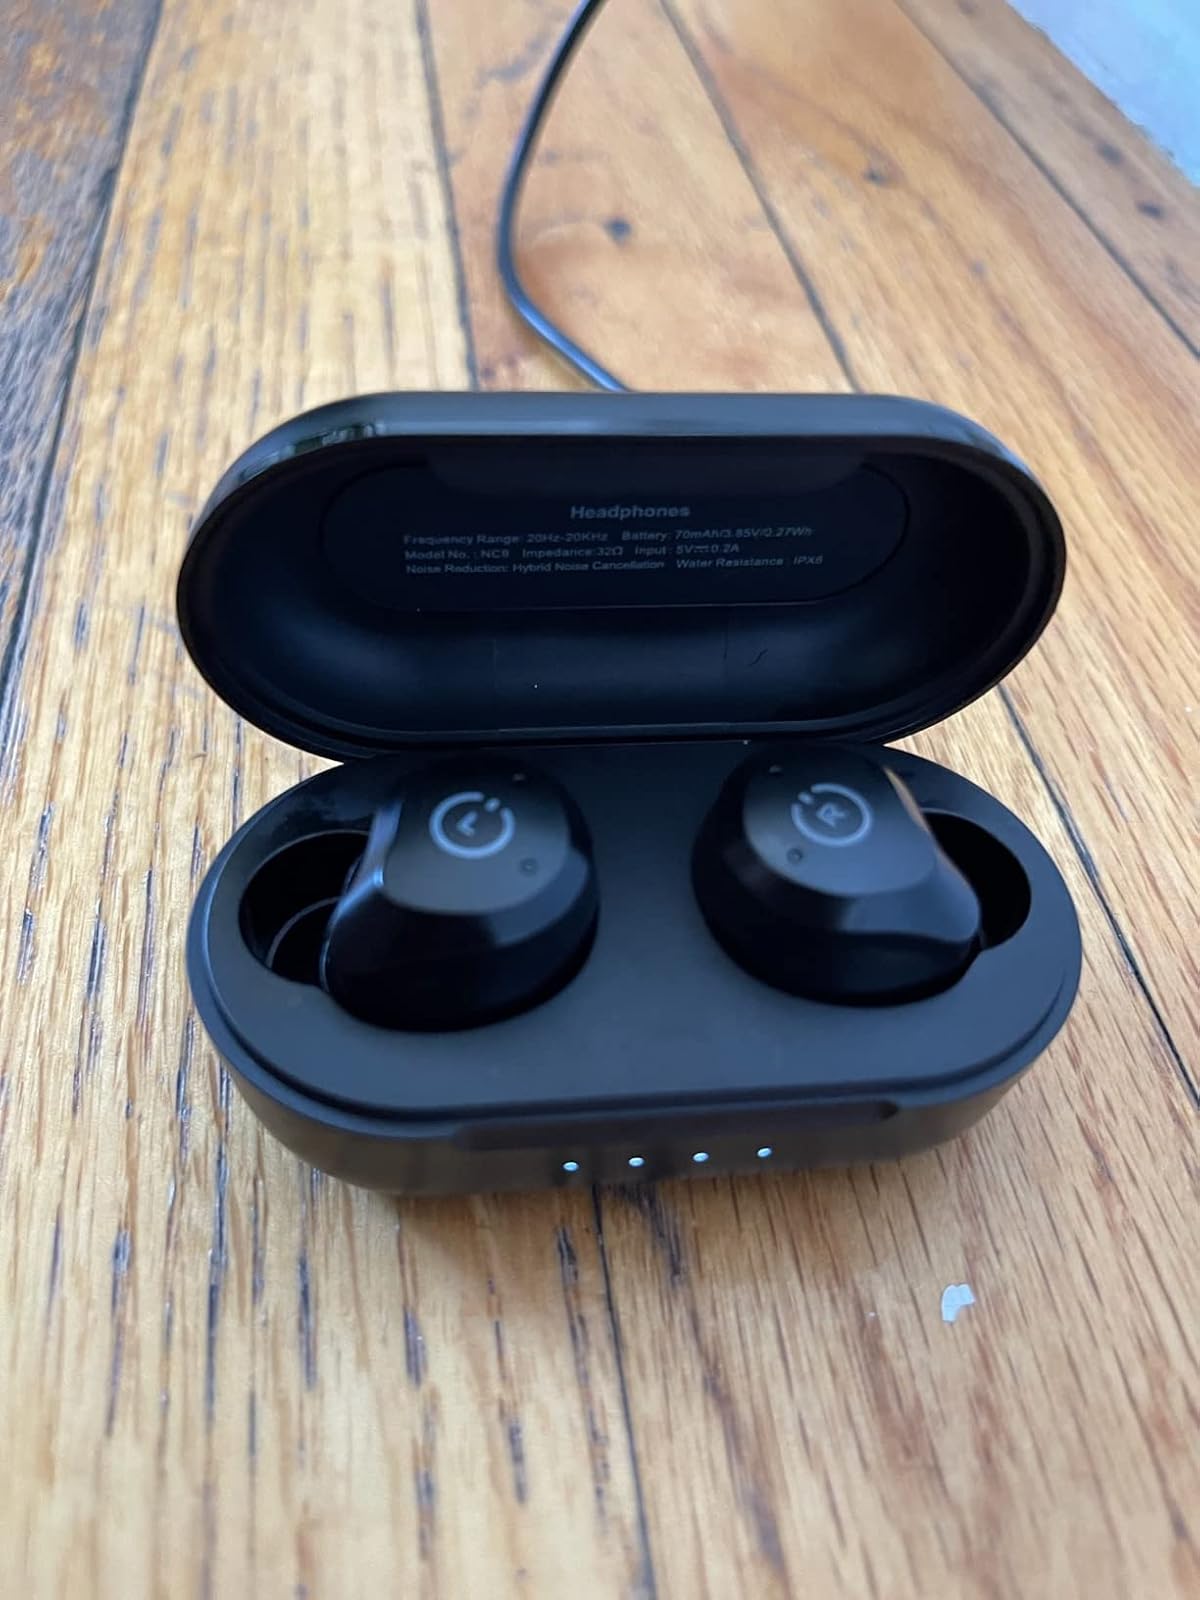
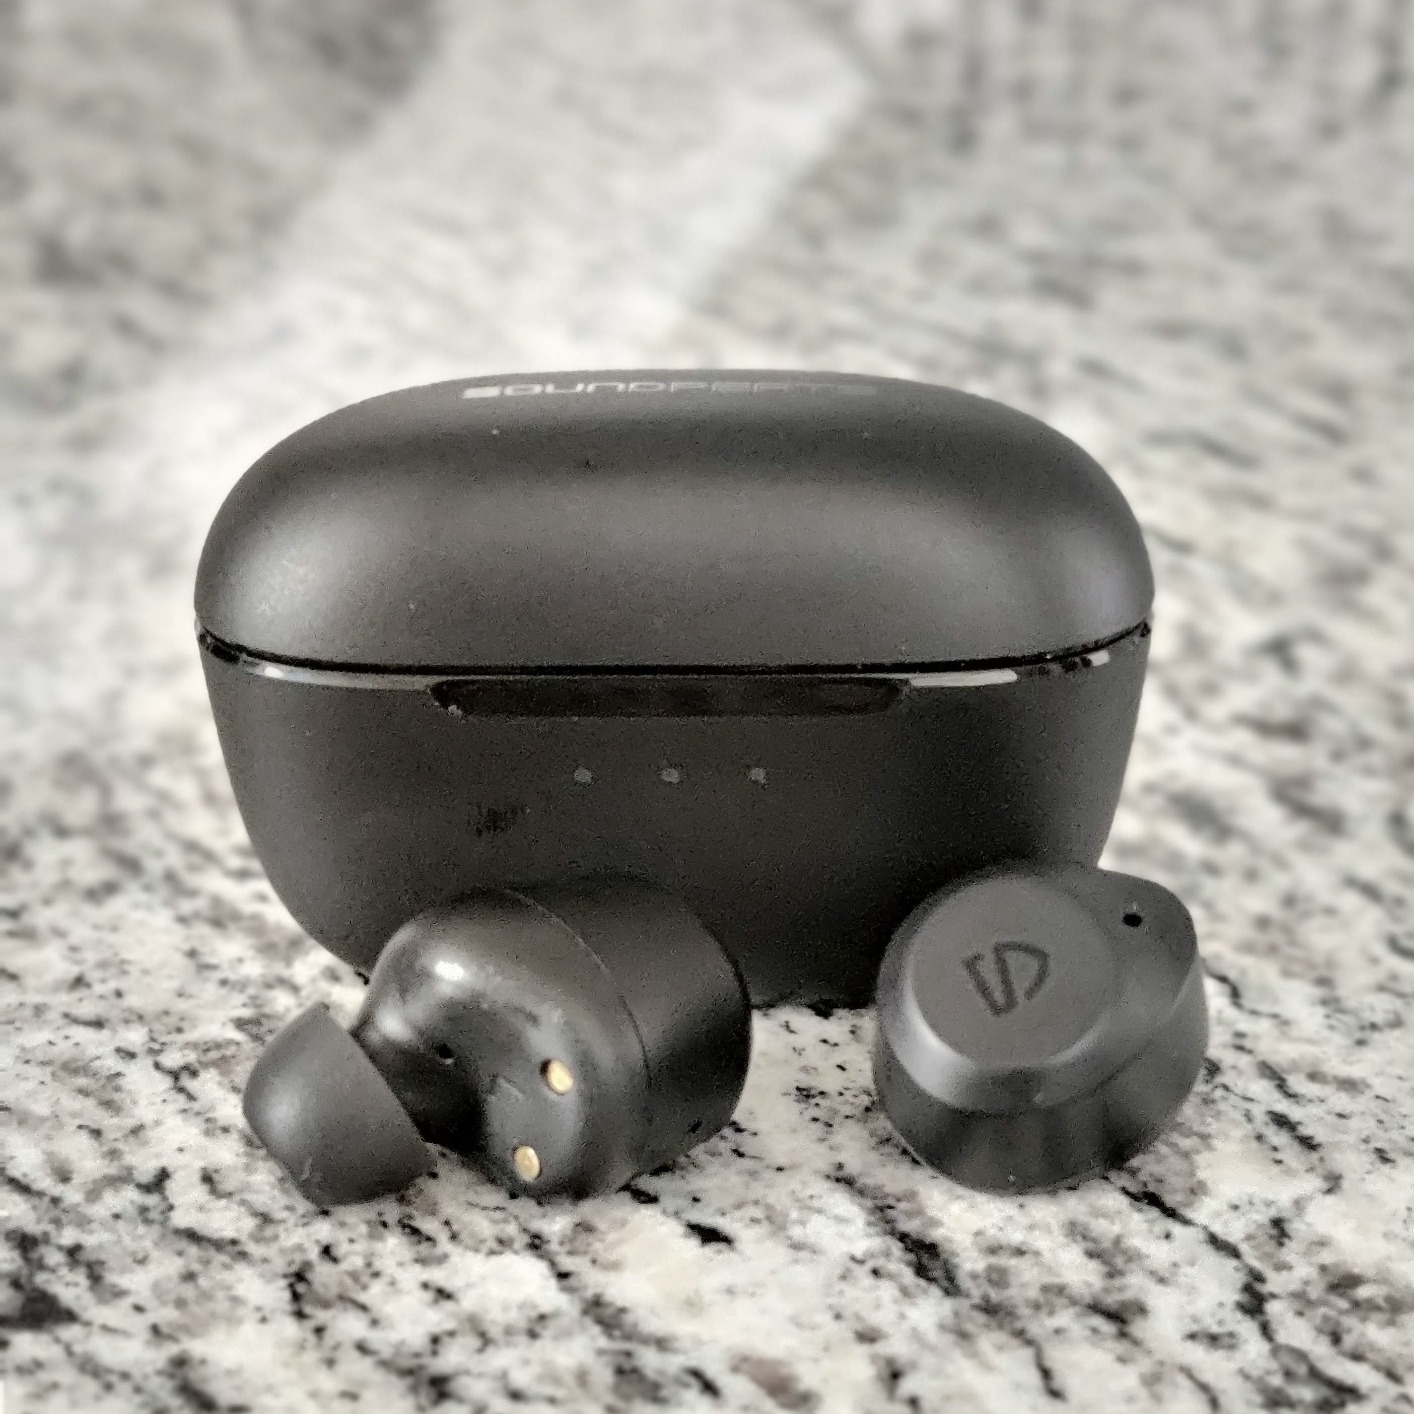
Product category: earbuds
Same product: no